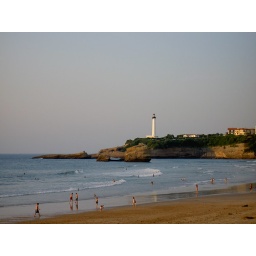
The beach and lighthouse in Biarritz